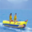
Label: ship